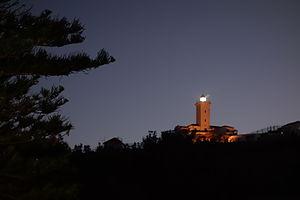
Mossel Bay est une ville portuaire d'Afrique du Sud, au bord de l'Océan Indien dans la province du Cap-Occidental. Siège de la Municipalité locale homonyme. Elle est située entre le cap de Bonne-Espérance et le village de Humansdorp, sur la route touristique des jardins qui mène jusqu'à Port Elizabeth.